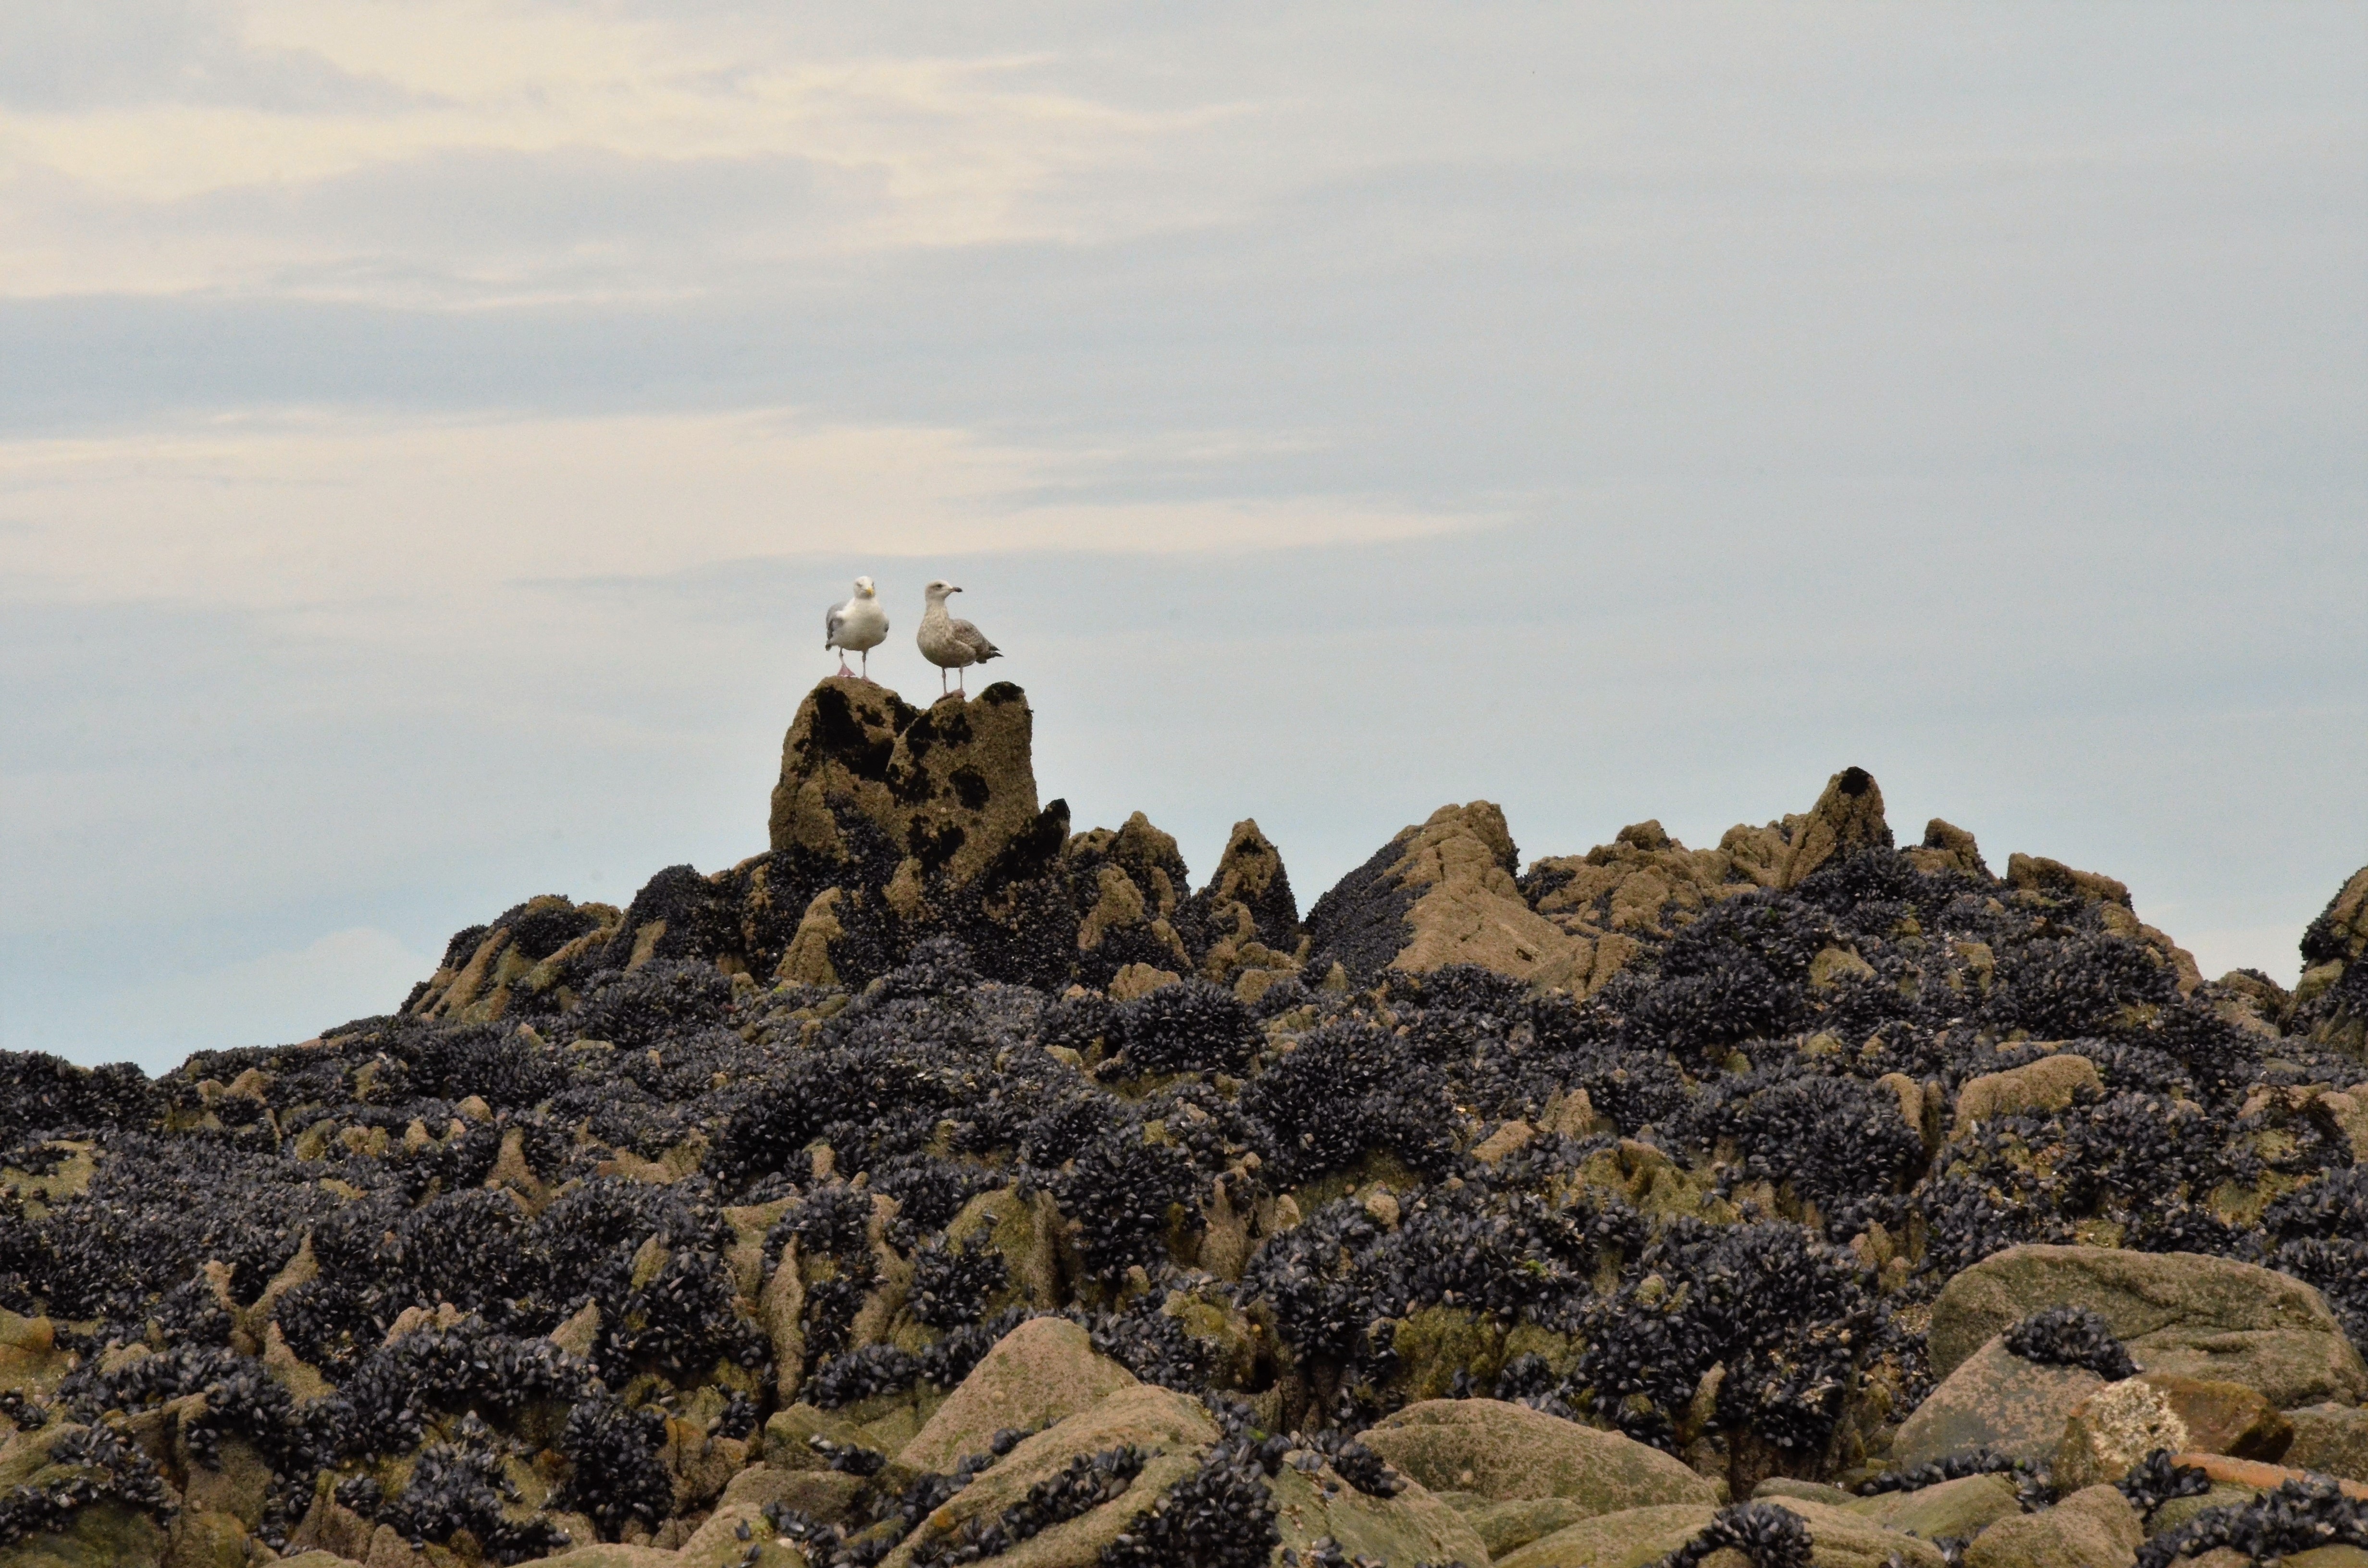
landscape, sea, coast, rock, wilderness, mountain, bird, hill, tide, seagull, formation, food, terrain, shellfish, material, ridge, shell, summit, mussel, geology, plateau, mass, eb, fixed, crustacea, natural environment, mountainous landforms